History of dance

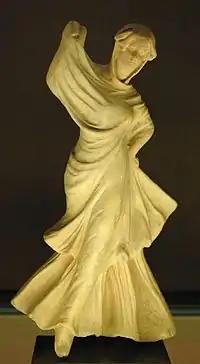
Veiled dancer, ancient Greek terracotta figurine from Myrina, –100 BC. Louvre Museum

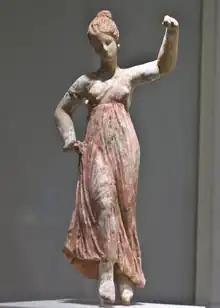
Ancient Greek terracotta statuette of a dancing maenad, 3rd century BC, from Taranto.

The history of dance is difficult to access because dance does not often leave behind clearly identifiable physical artifacts that last over millennia, such as stone tools, hunting implements or cave paintings. It is not possible to identify with exact precision when dance becomes part of human culture. Dance is filled with aesthetic values, making it distinct from one society to another and is shrouded in symbolism that expounds on the cultural heritage of a community accordingly being unique from one society to another. Dance can help tell a story, convey feelings and emotions, and connect with others and ourselves.